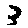
Label: 3